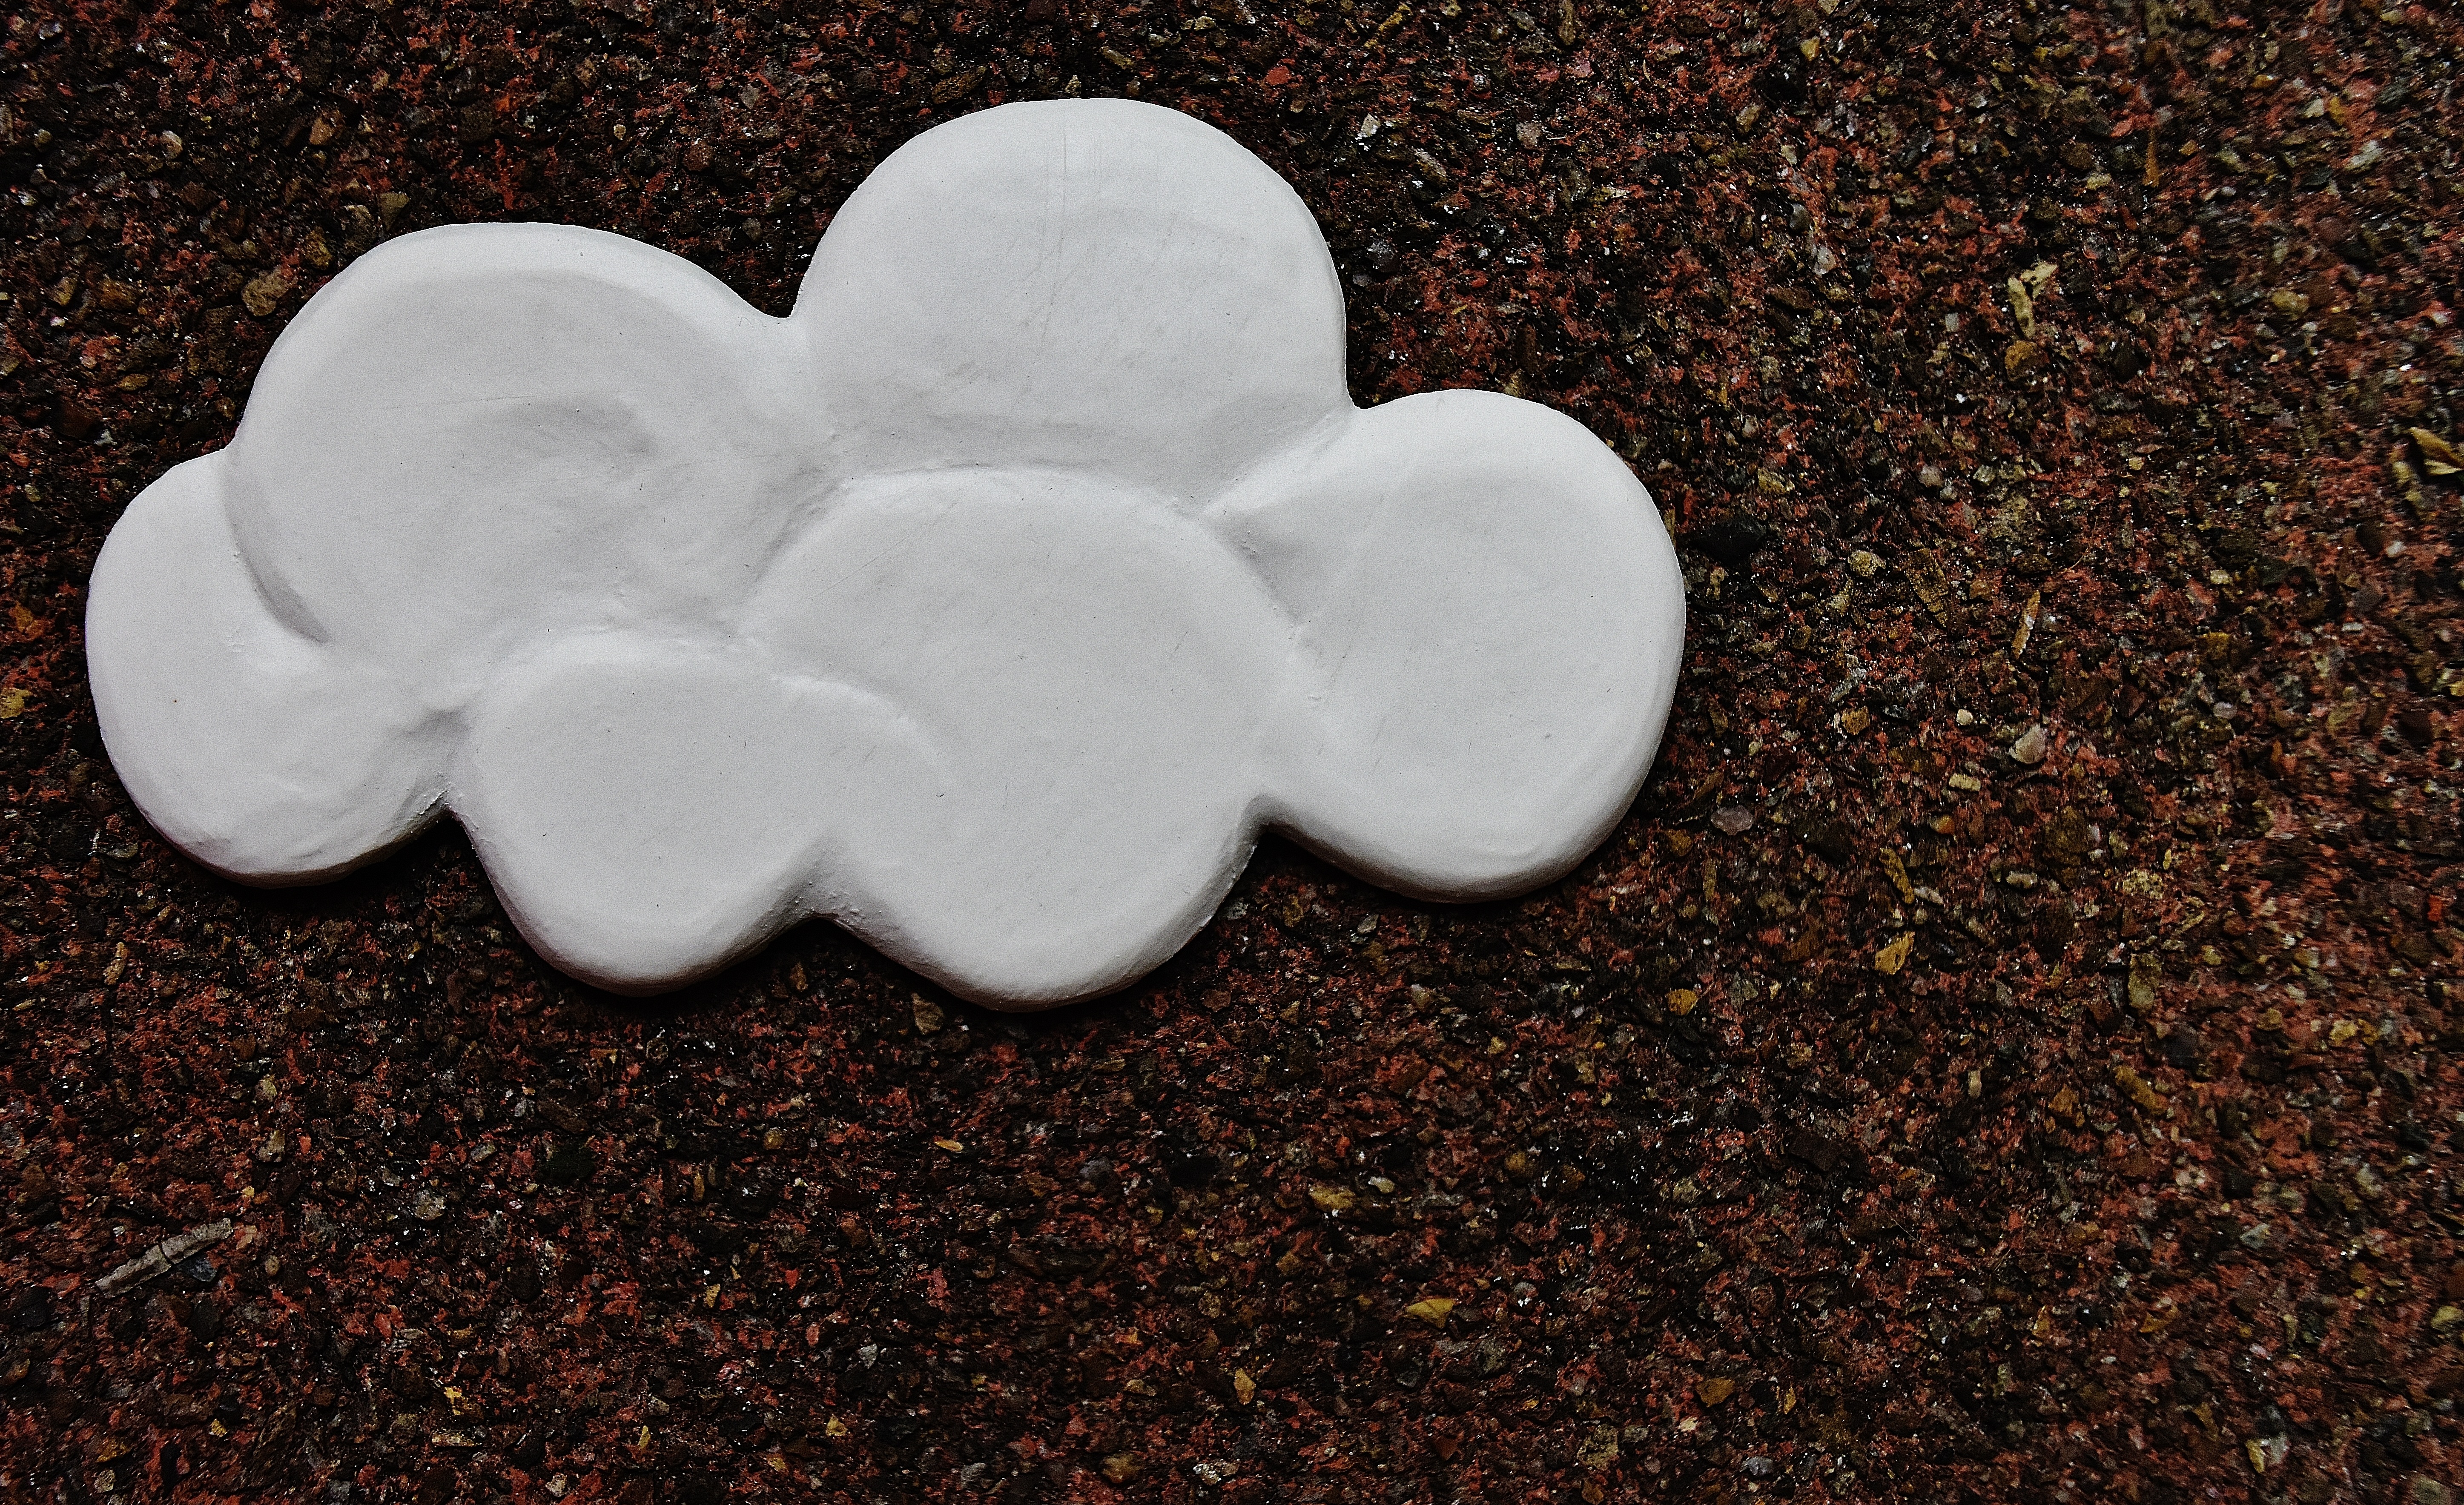
white, petal, heart, material, blank, clouds, organ, cast, hand labor, gypsum, unpainted, self made